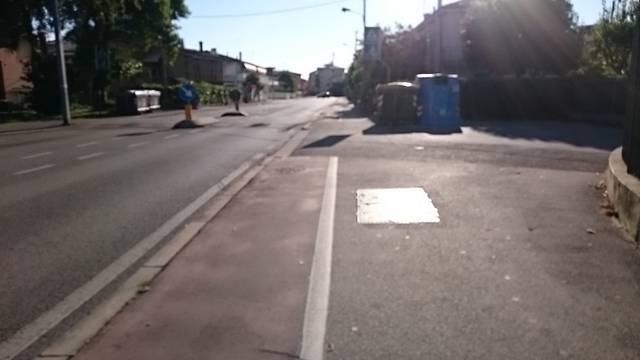
Region: Italy
Coordinates: 45.424, 11.894